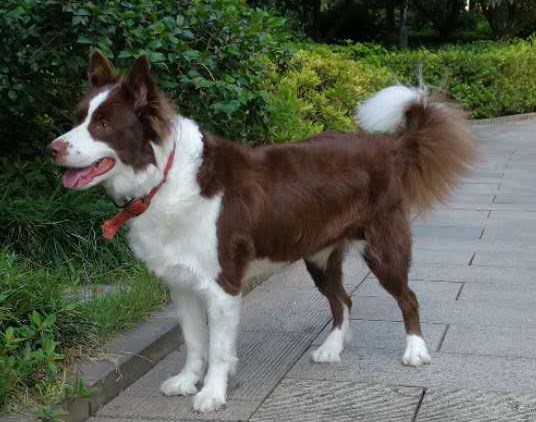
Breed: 2594-n000109-Border_collie